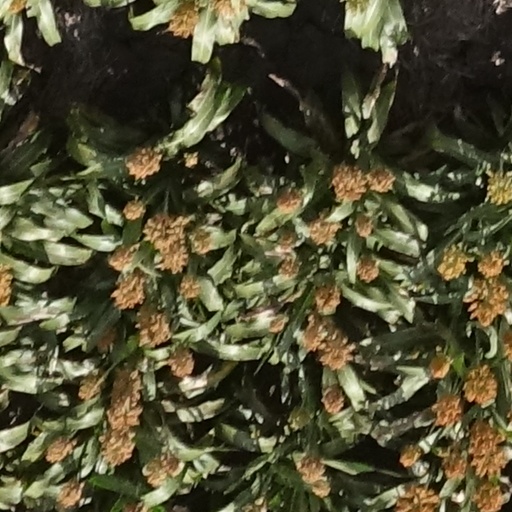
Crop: sorghum